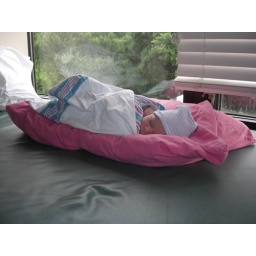
Jolie on a pillow in front of the window